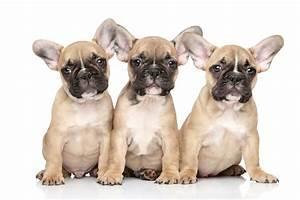
dog